Keystone Air Service

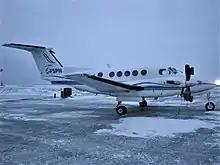
Keystone Air Service Beech 200 at Cambridge Bay Airport

Keystone Air Service Ltd. was an airline that served Manitoba, Canada, with charter services to anywhere in North America. Keystone had been flying since 1985 and provided air charter service to as far north as Alert, Nunavut. In 2015 merged into Wings over Kississing.